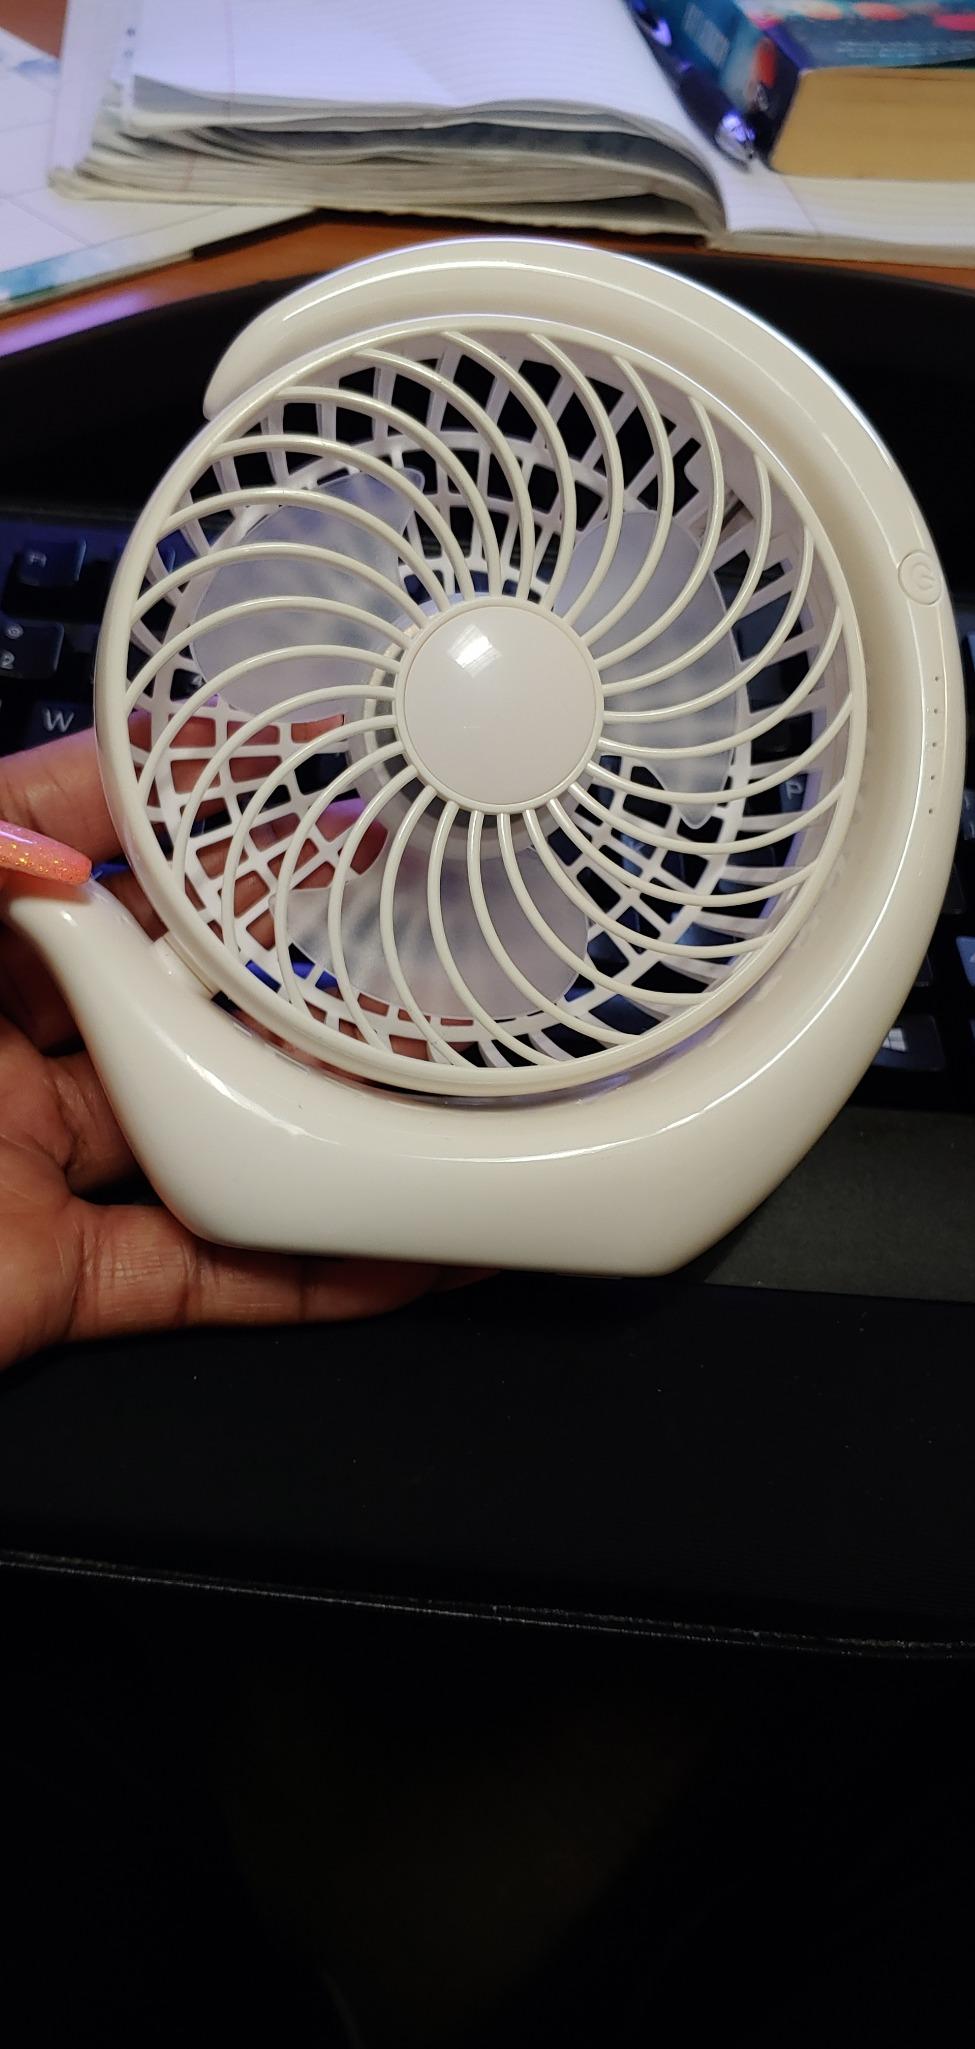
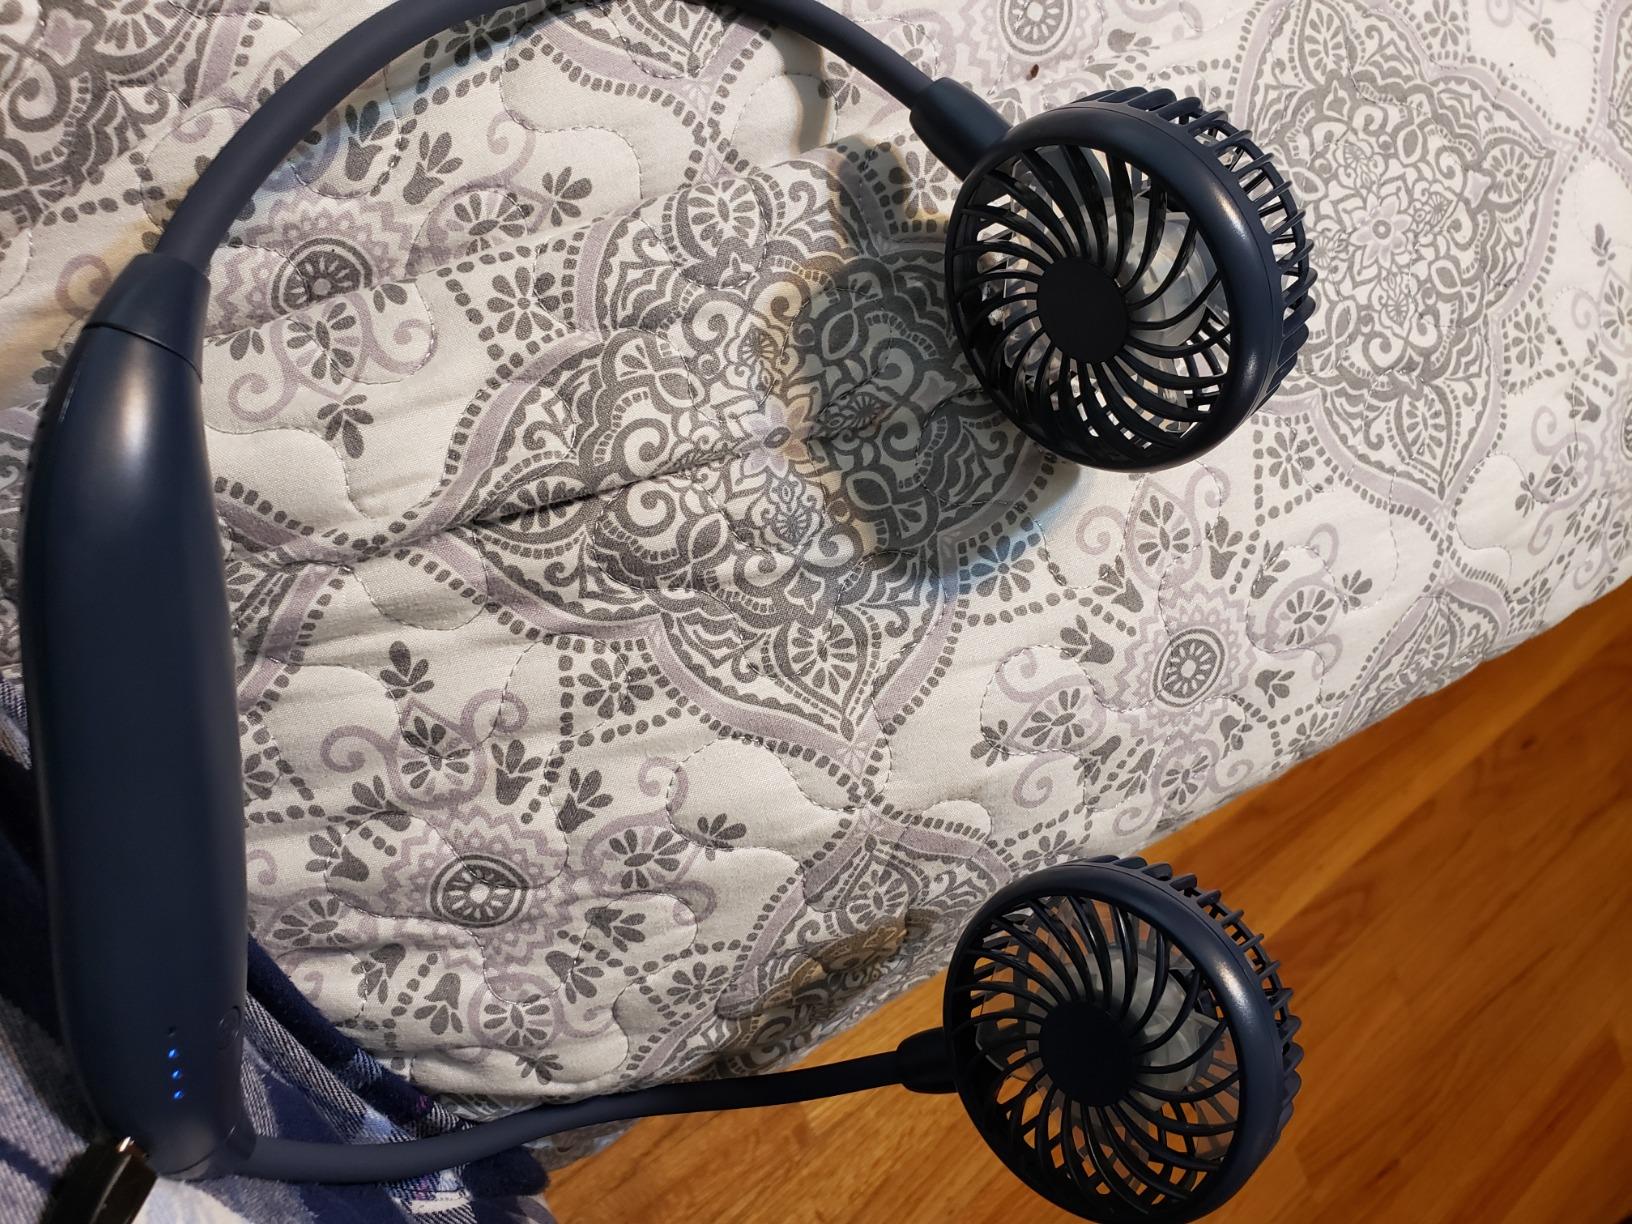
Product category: fan
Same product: no